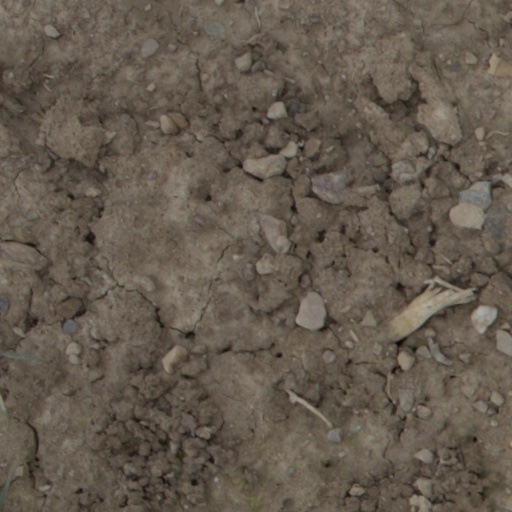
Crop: wheat